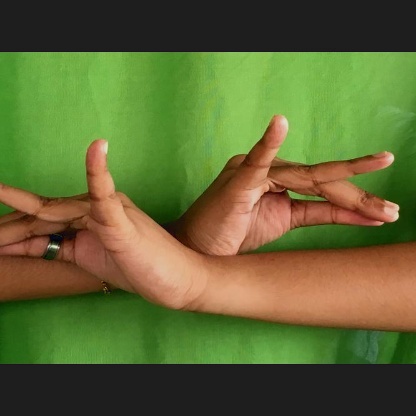
Mudra: Katakavardhana